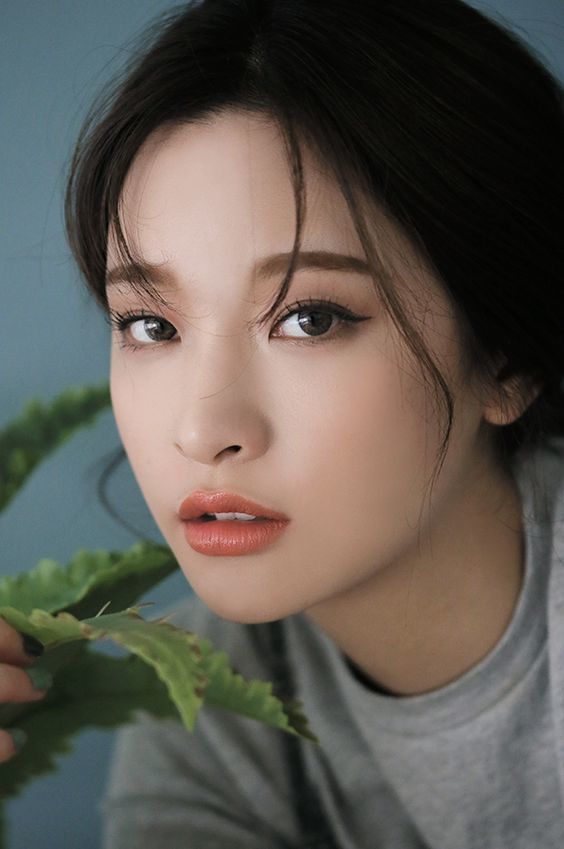
Label: Colored